Orthopedic surgery

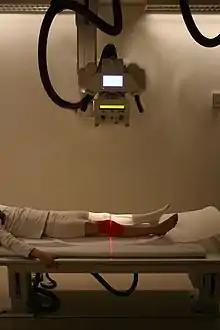
Radiography to identify eventual bone fractures after a knee injury

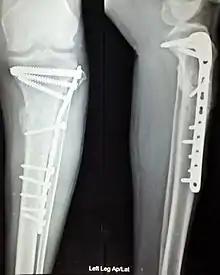
Anterior and lateral view x-rays of fractured left leg with internal fixation after surgery

According to applications for board certification from 1999 to 2003, the top 25 most common procedures (in order) performed by orthopedic surgeons are: